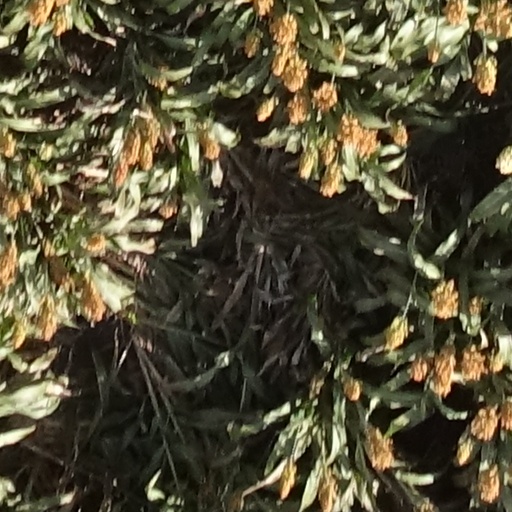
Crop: sorghum